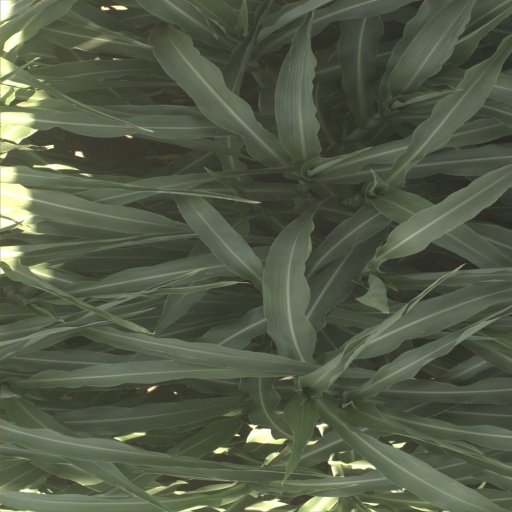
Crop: sorghum